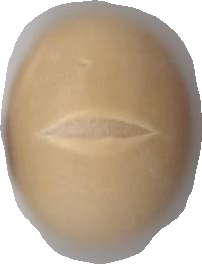
Variety: Anjasmoro